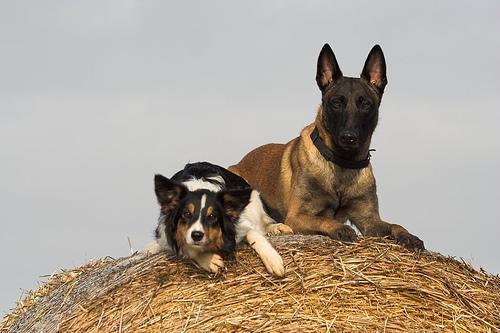
malinois